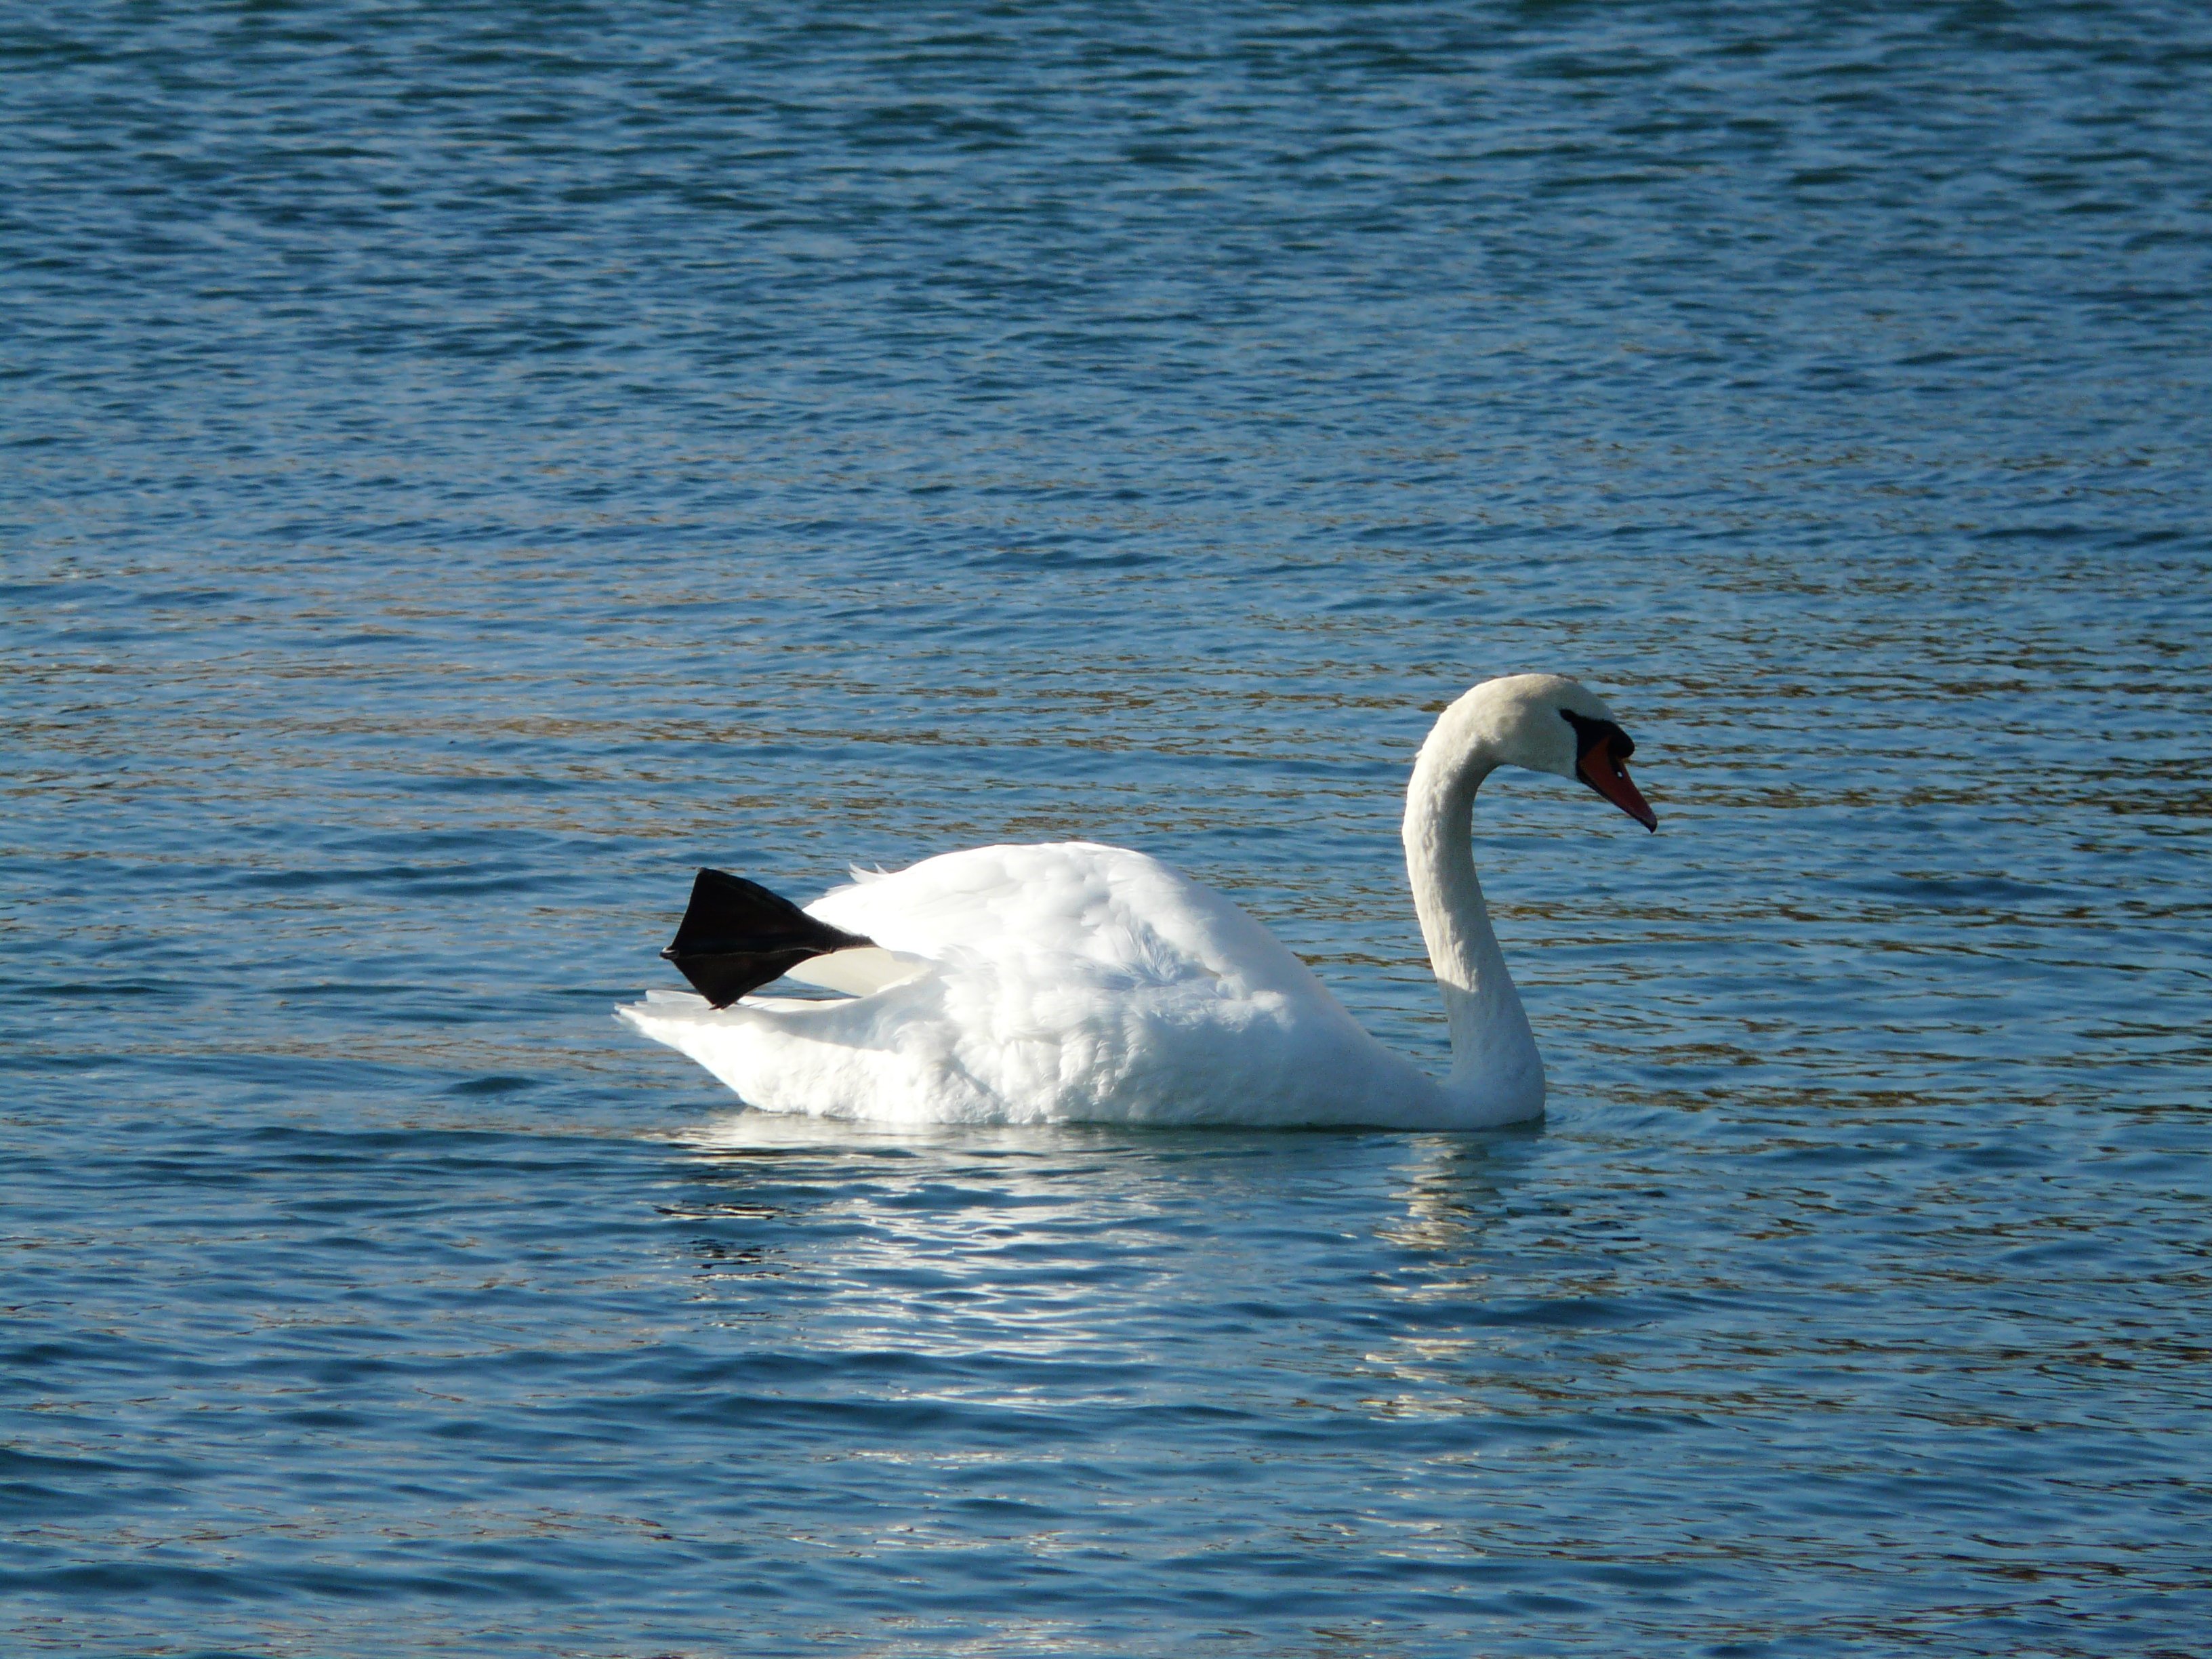
sea, water, bird, wing, animal, beak, fauna, swan, vertebrate, waterfowl, waters, water bird, ducks geese and swans